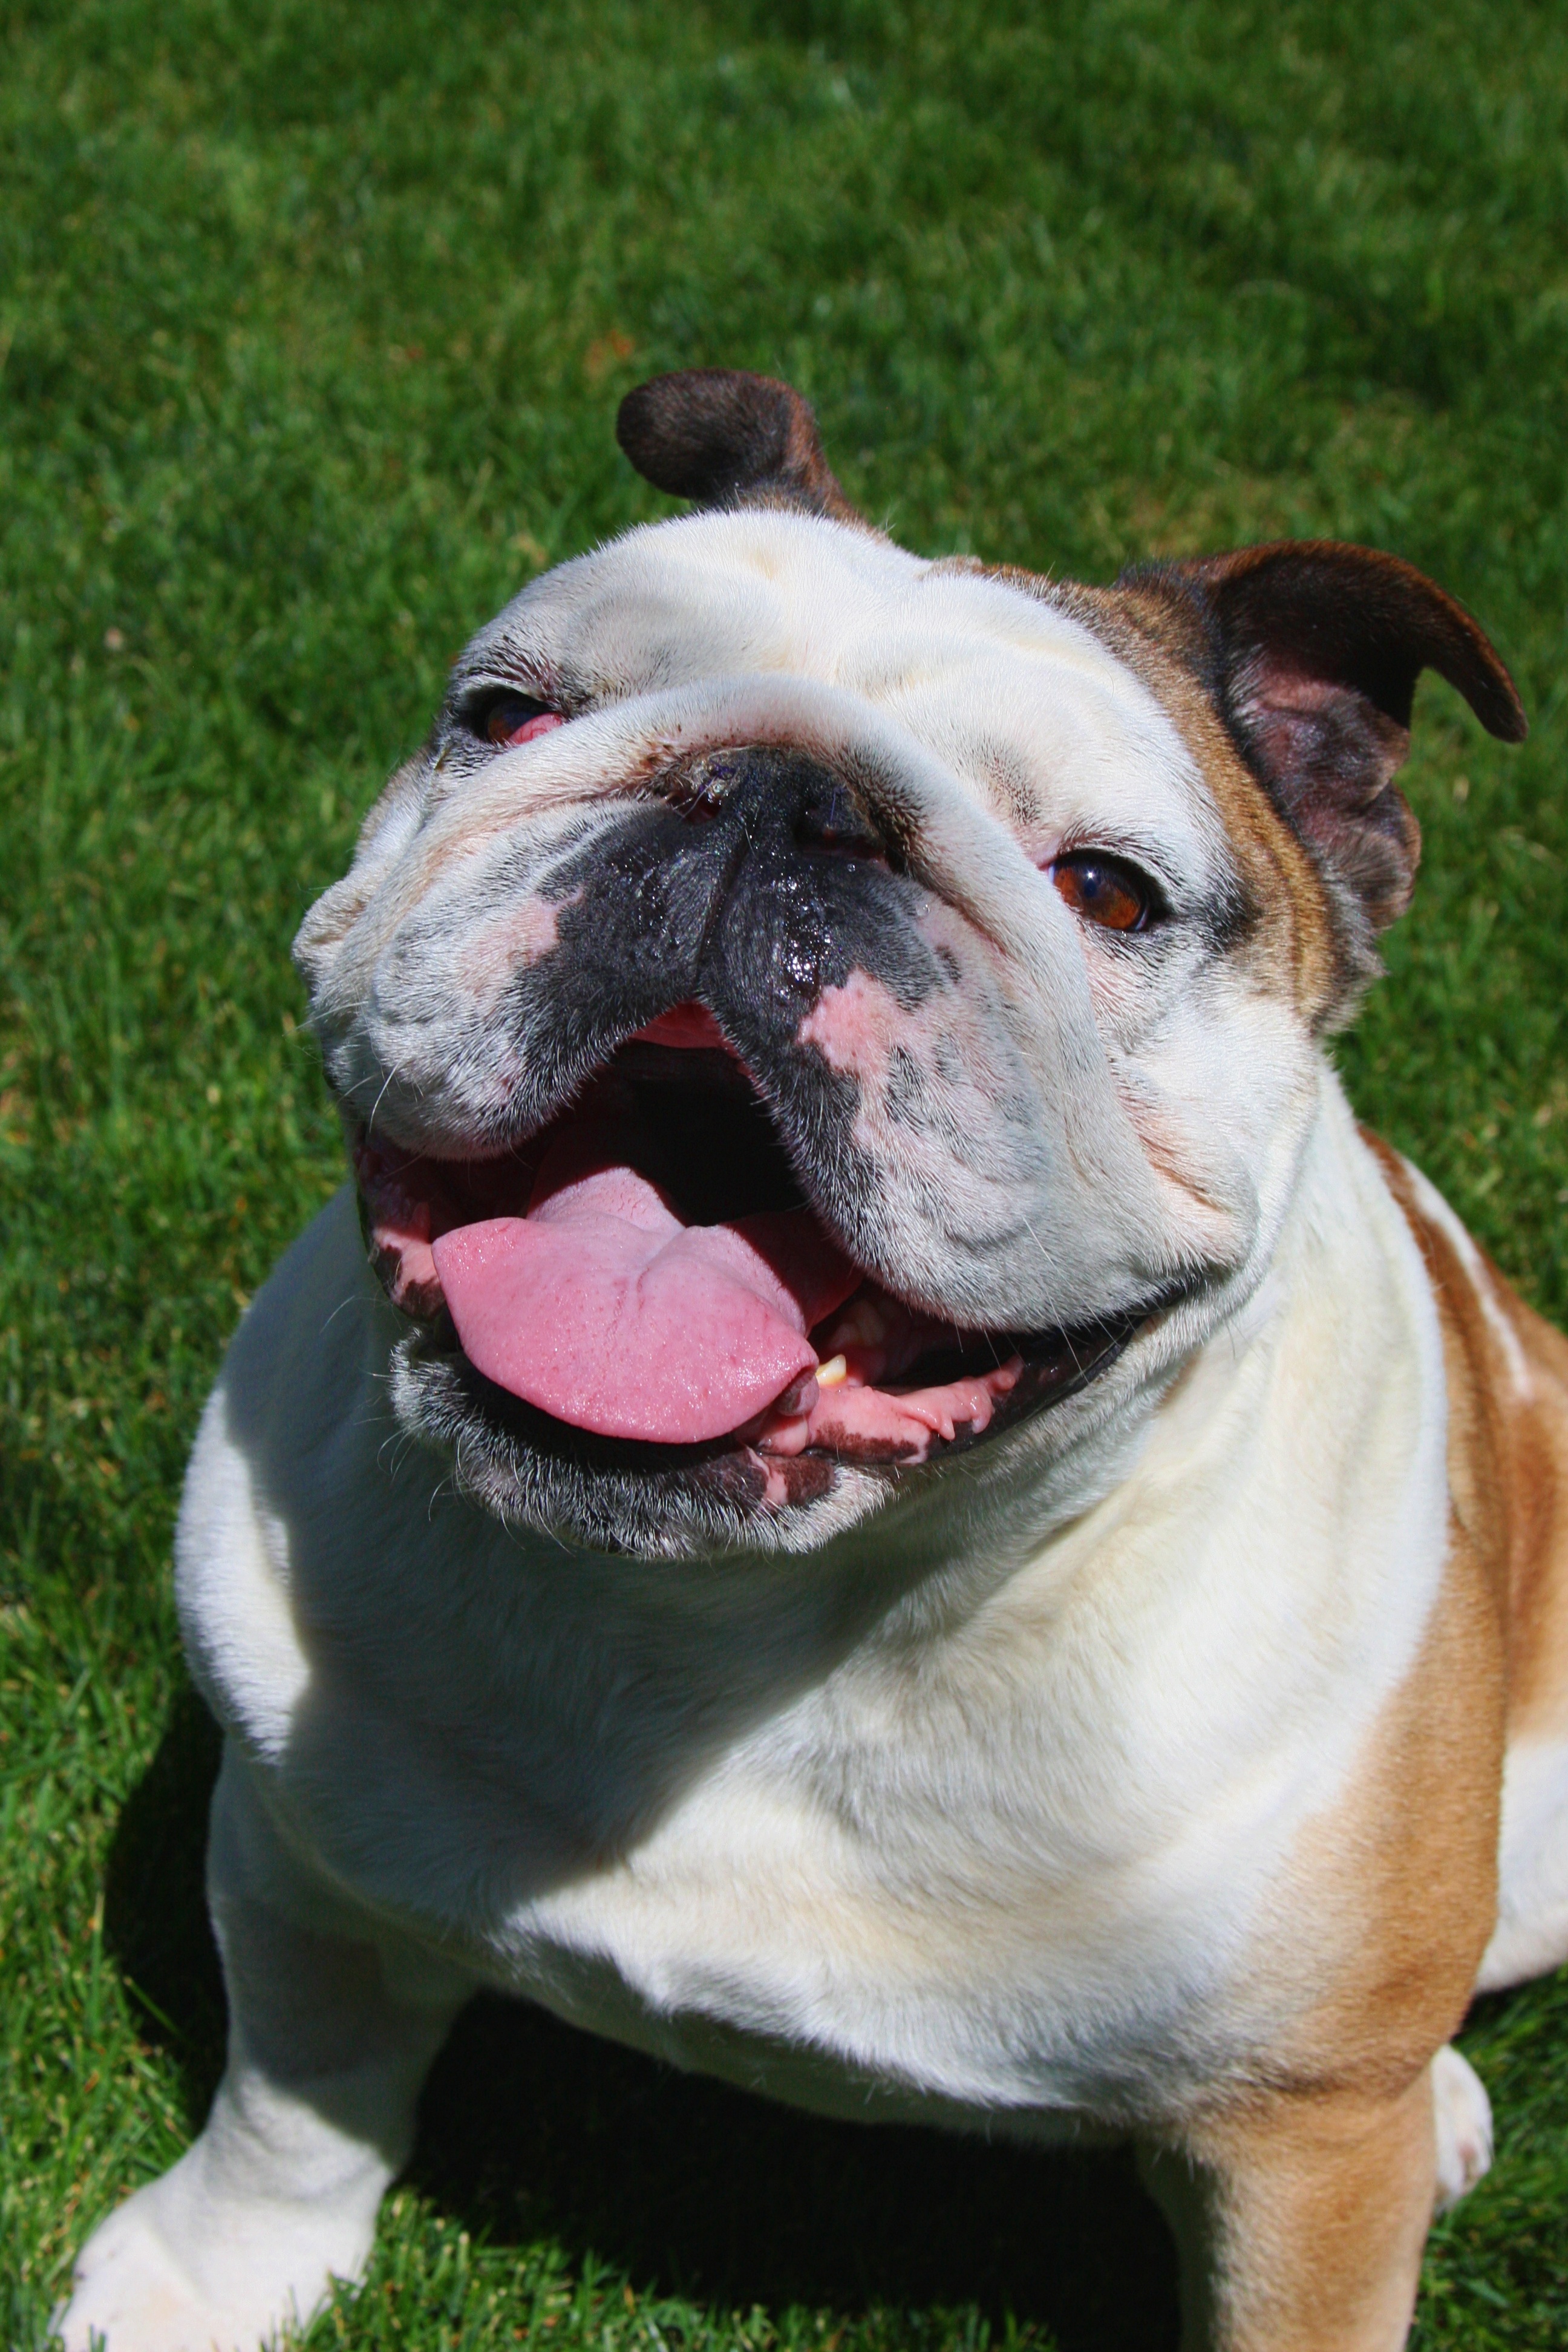
grass, dog, animal, cute, pet, mammal, smiling, smile, bulldog, happy, vertebrate, english, dog breed, breed, bully, bull dog, old english bulldog, dog like mammal, carnivoran, olde english bulldogge, toy bulldog, british bulldogs, australian bulldog, white english bulldog, american bulldog